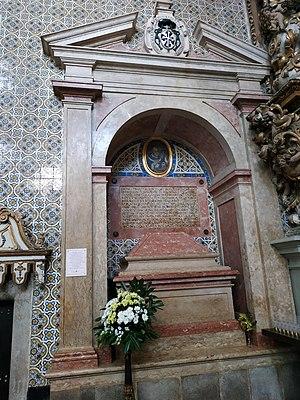
Barthélemy des Martyrs, ou Bartolomeu Fernandes dos Martires, né à Lisbonne, fut archevêque de Braga au Portugal. C'est un saint catholique fêté le 16 juillet.